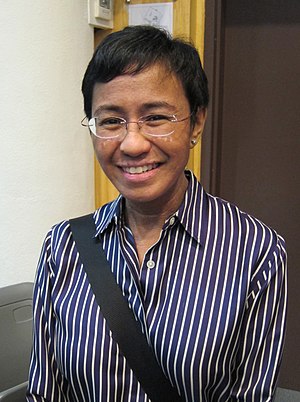
Maria Ressa
"Maria A. Ressa er en filippinsk journalist, forfatter og medstifter samt chefredaktør af den filippinske netavis, Rappler. Hun var inkluderet i Time Magazine Person of the Year 2018 under titlen ""The Guardians"", hvilket fremhævede journalister, der stod overfor forfølgelse, arrestation eller mord for deres journalistisk indberetninger.